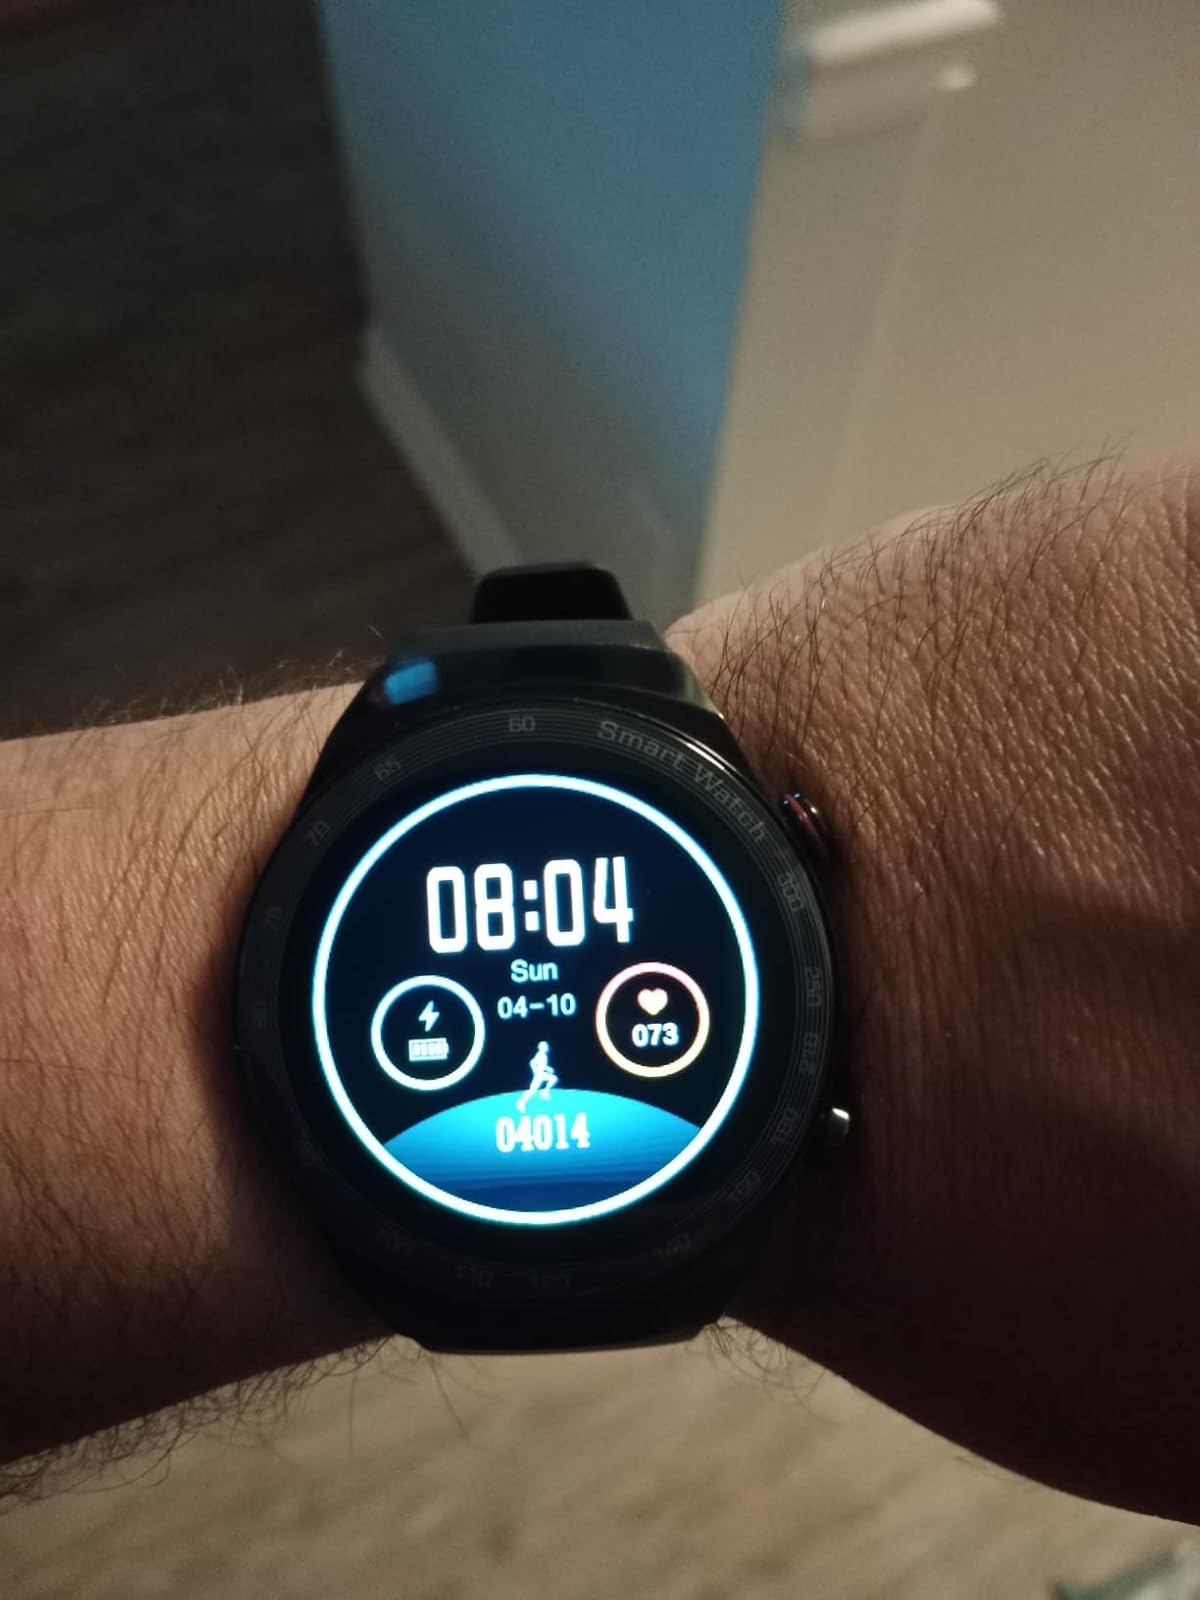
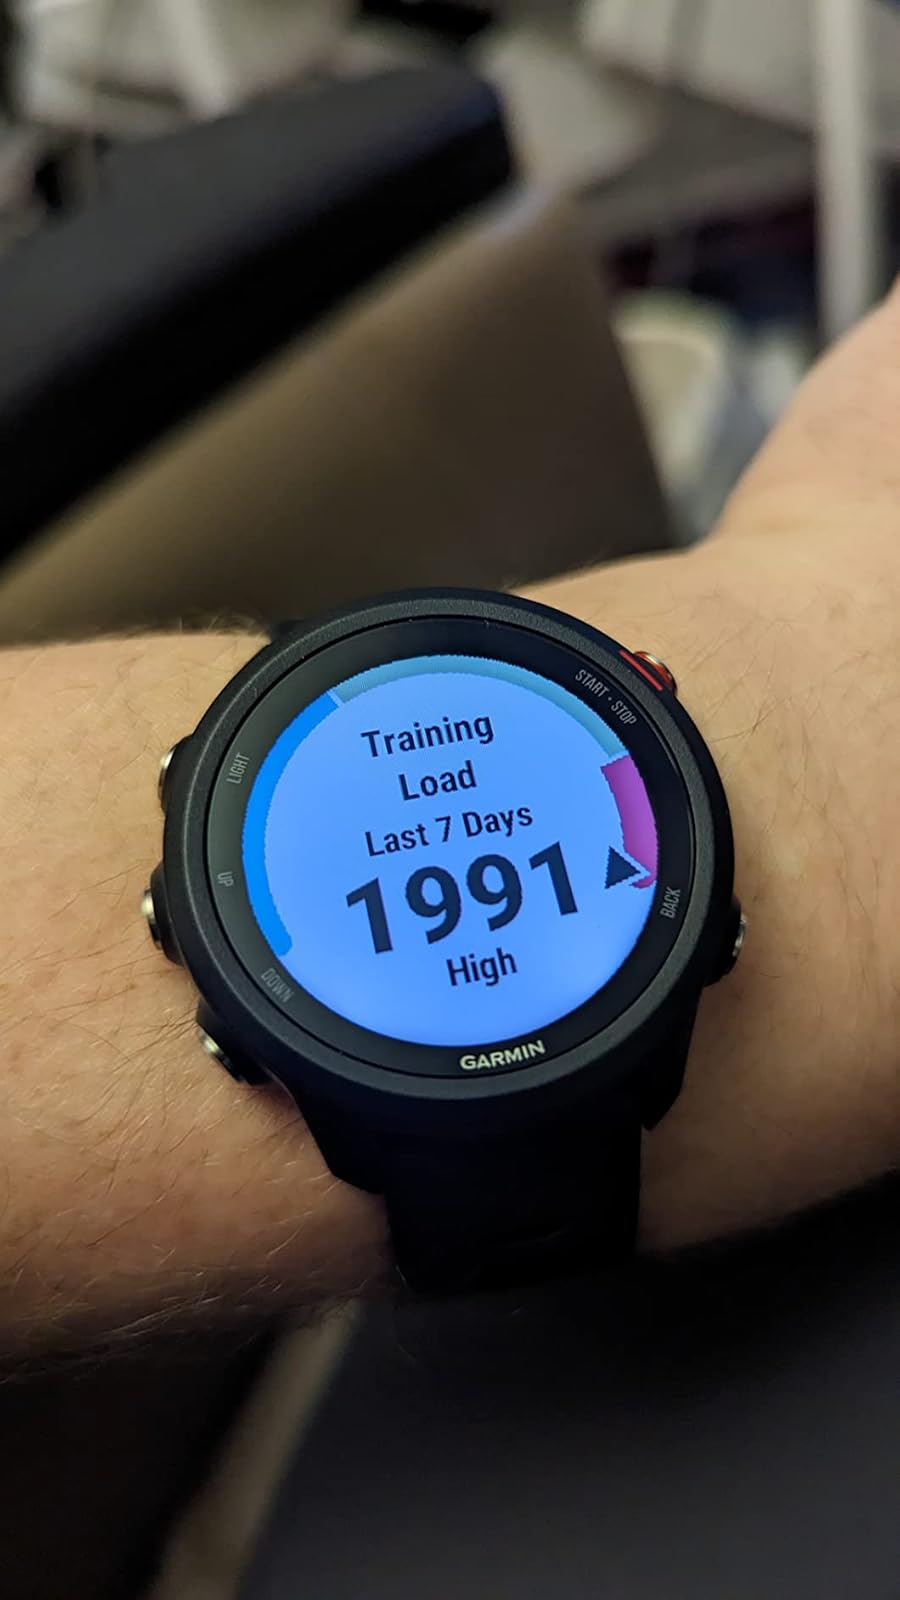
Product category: smartwatch
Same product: no